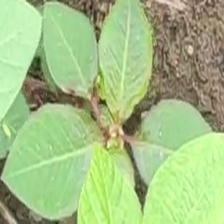
Weed species: Moti_dudhi(Euphorbia_geneculata_L)